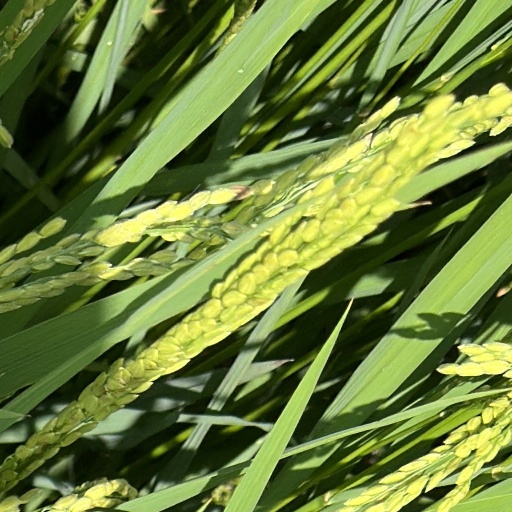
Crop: rice